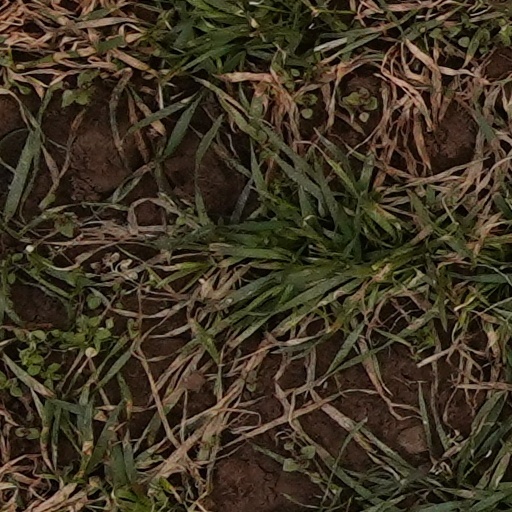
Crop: wheat